Municipality of Tolmin

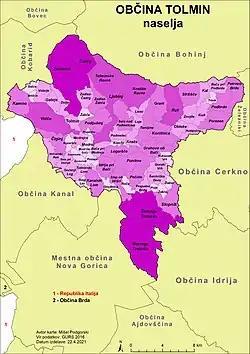
Villages in the municipality

In addition to the municipal seat of Tolmin, the municipality also includes the following settlements: